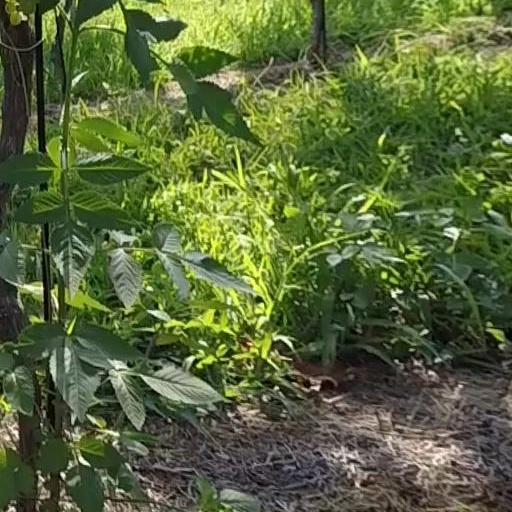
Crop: grape